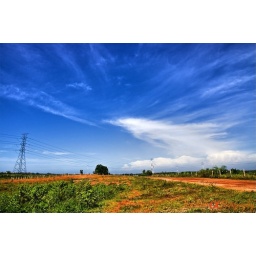
A blue sky at one of the estate near to my workplace at Gopeng